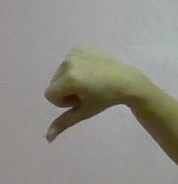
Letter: waw